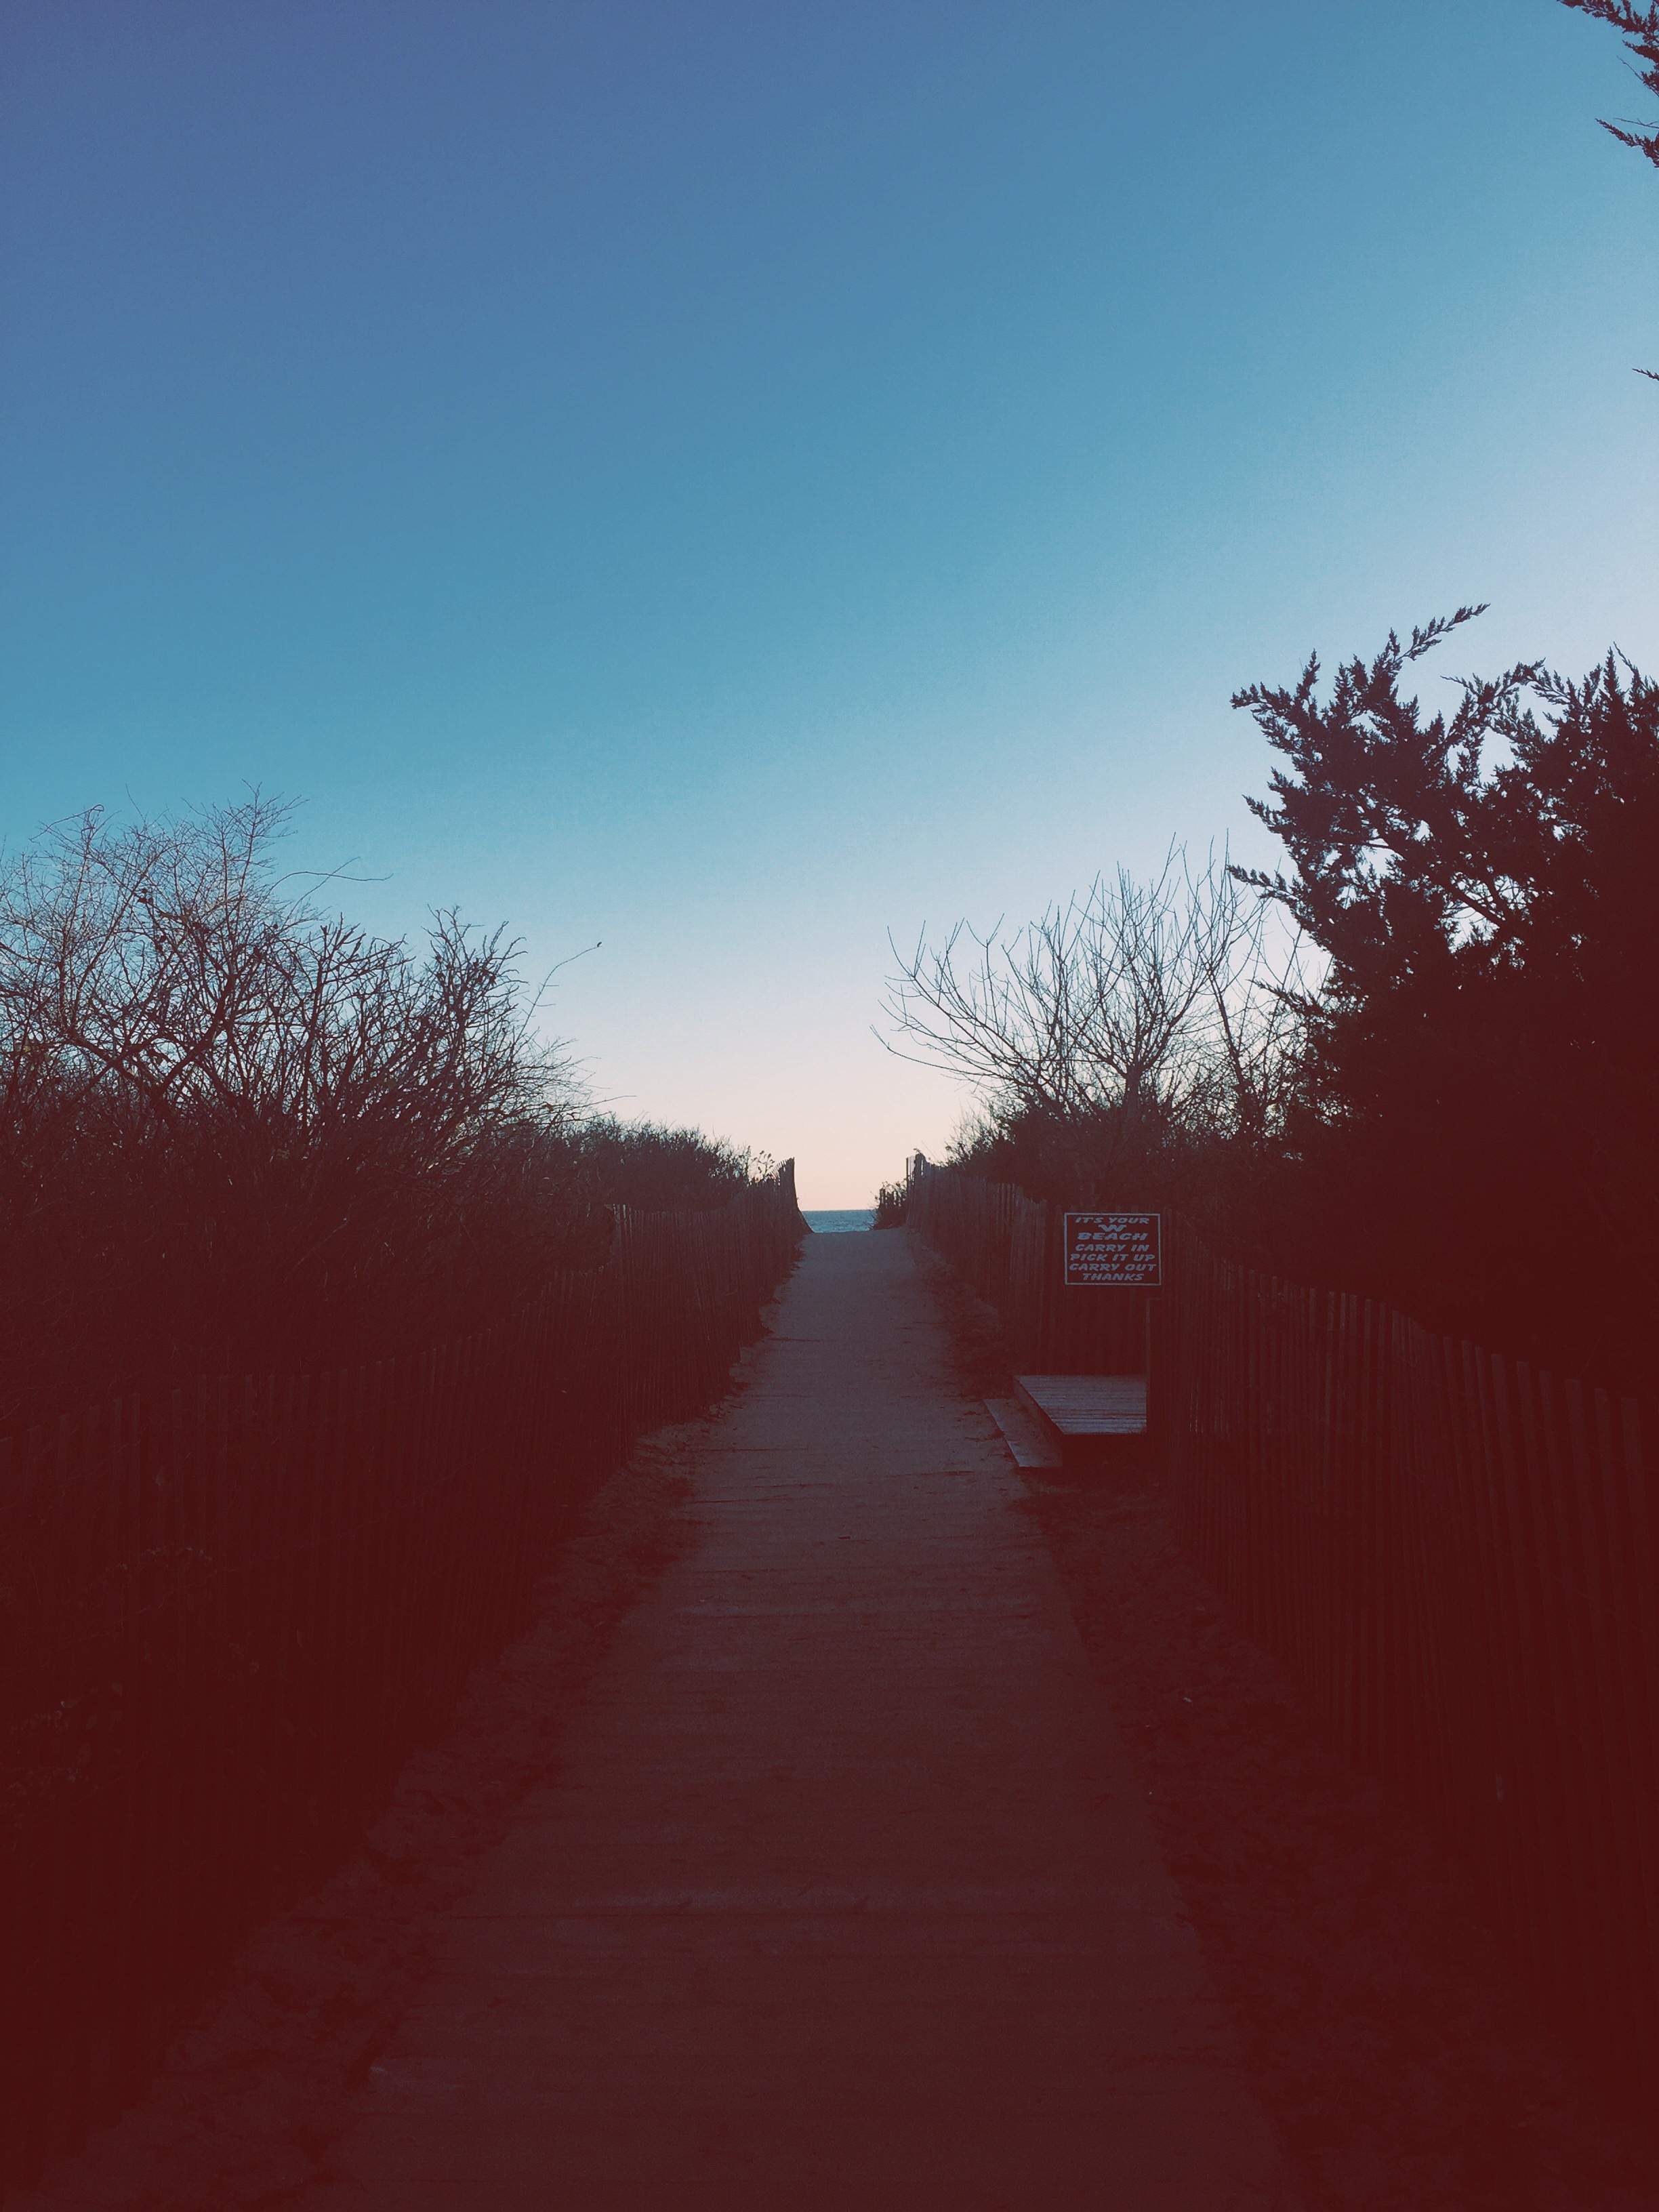
tree, horizon, cloud, sky, sun, fog, sunrise, sunset, road, mist, sunlight, morning, hill, dawn, dusk, evening, atmospheric phenomenon